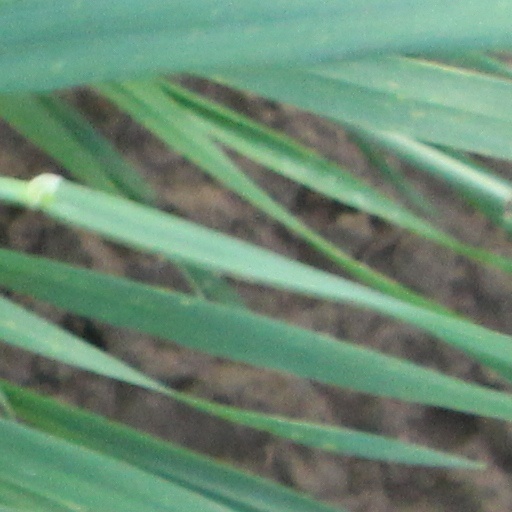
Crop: wheat